Alsask

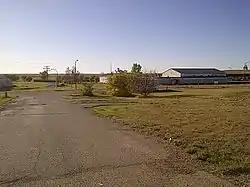
Former military base north of Alsask

Alsask incorporated as a village November 22, 1910; two years later on November 1, 1912, it was decided the village was large enough to incorporate into a town. By 1916 the population of Alsask had reached 300.